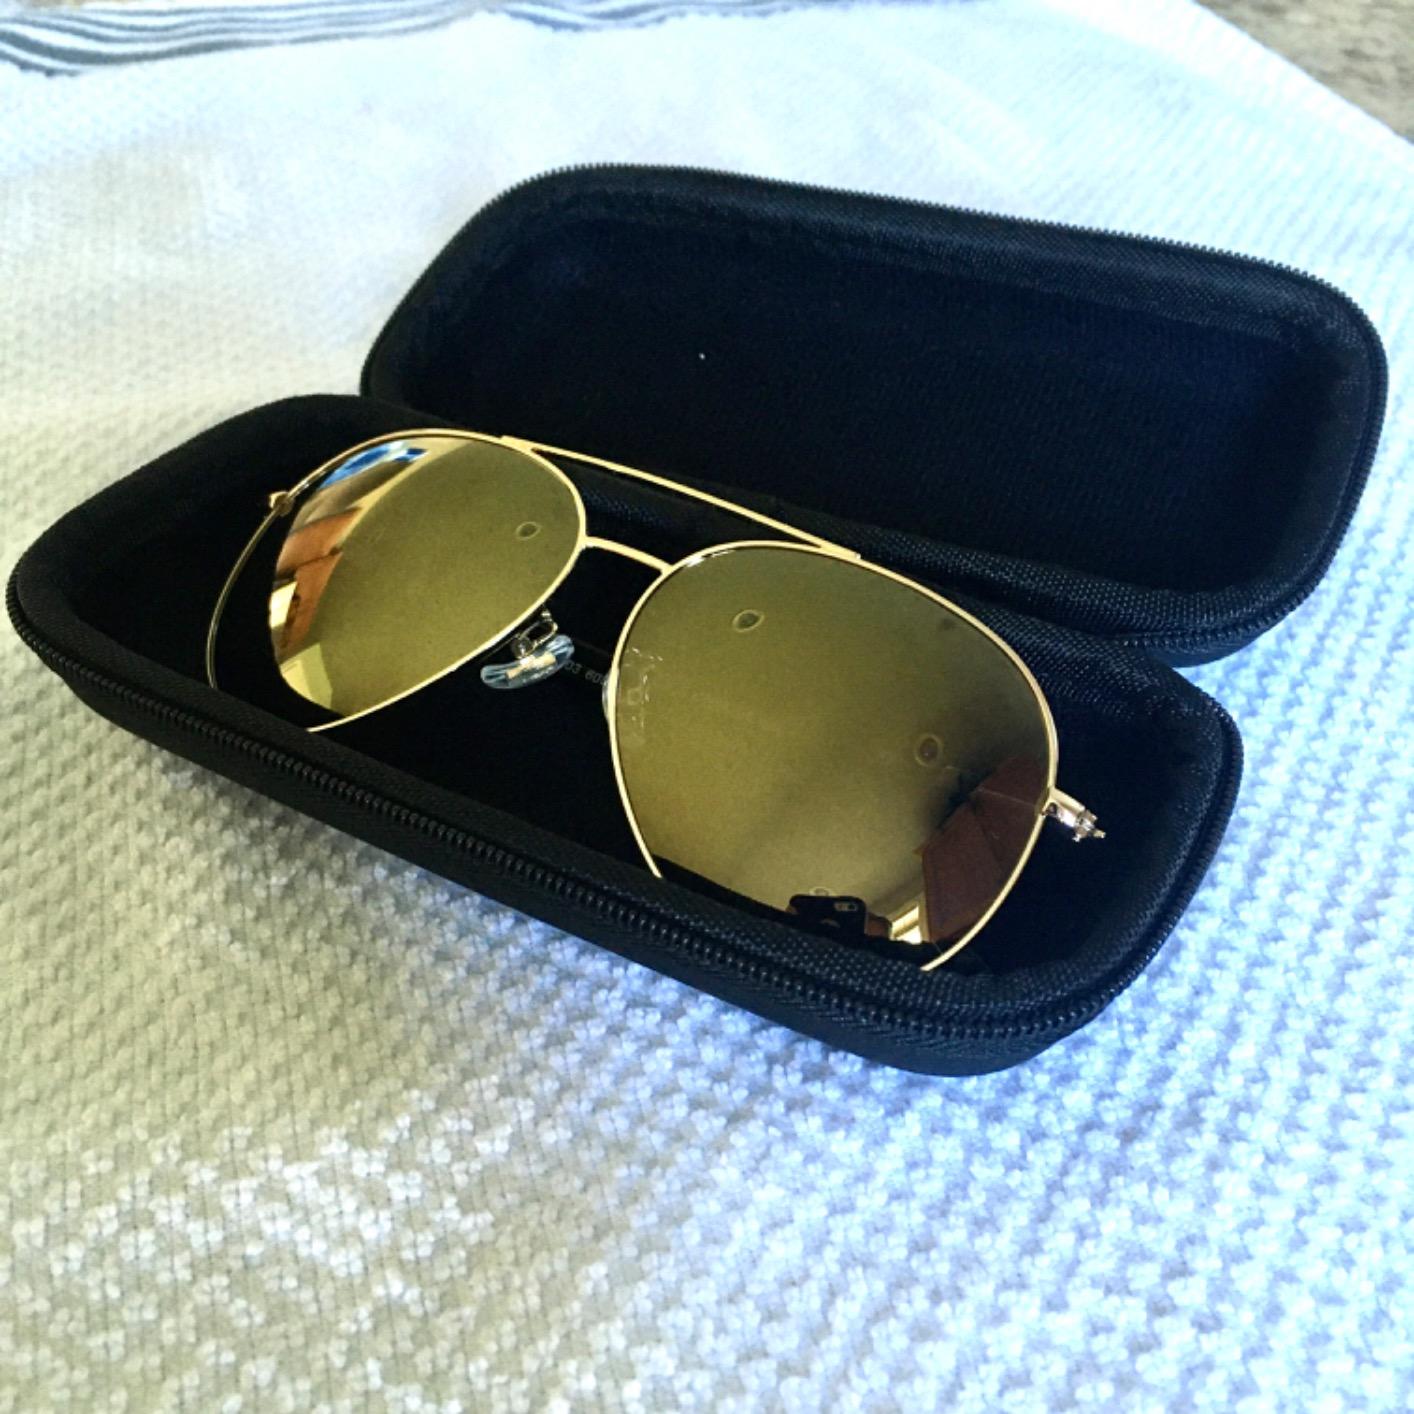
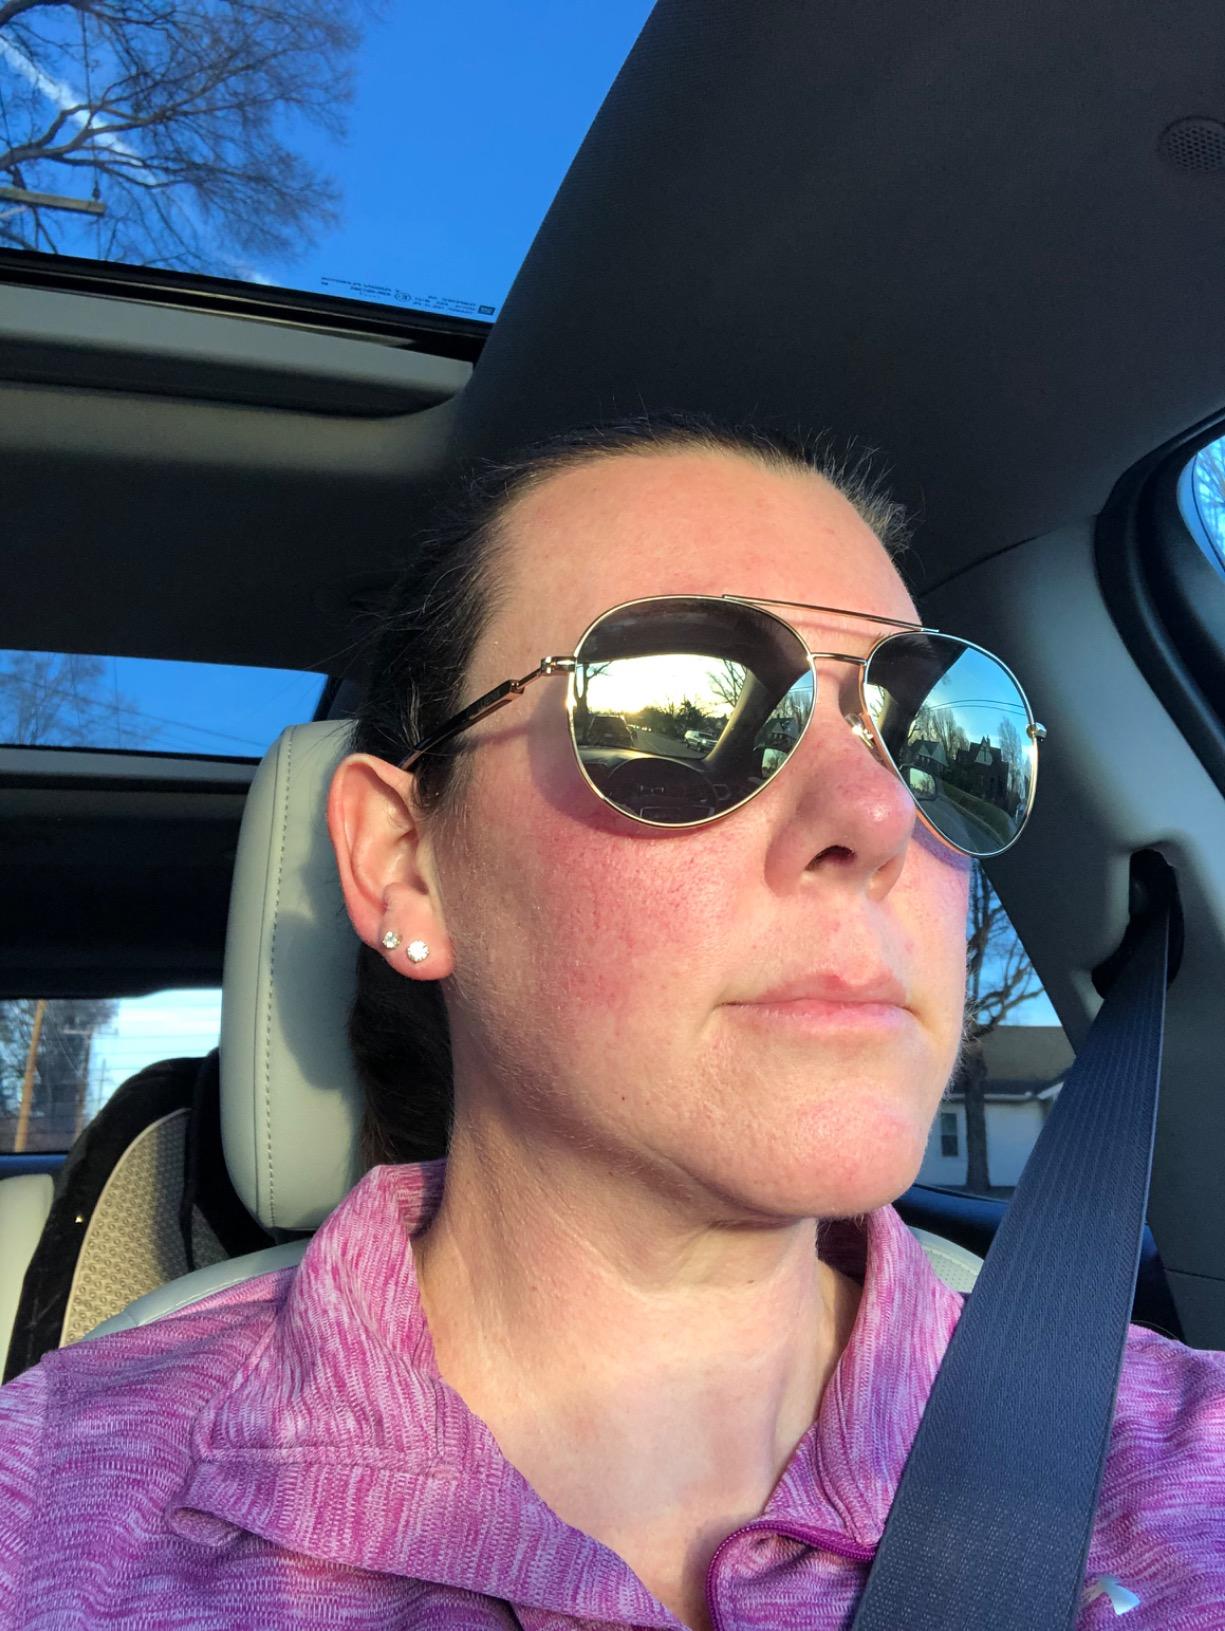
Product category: accessories_sunglasses
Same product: yes